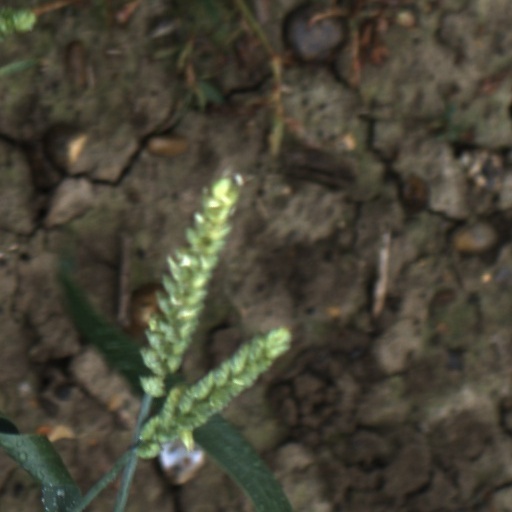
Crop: wheat